Book of Saint Albans

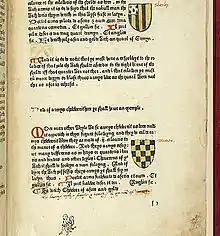
Colour printing and obscene drawing in pencil added below text; Cambridge University Library

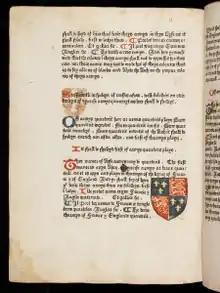
Page with the Royal Arms of England

The Book of Saint Albans, originally Boke of Seynt Albans, is the common title of a book printed in 1486 that is a compilation of matters relating to the interests of the time of a gentleman. It was the last of eight books printed by the St Albans Press in England. It is also known by titles that are more accurate, such as "The Book of Hawking, Hunting, and Blasing of Arms". The printer is sometimes called the Schoolmaster Printer. This edition credits the book, or at least the part on hunting, to Juliana Berners as there is an attribution at the end of the 1486 edition reading: "Explicit Dam Julyans Barnes in her boke of huntyng".